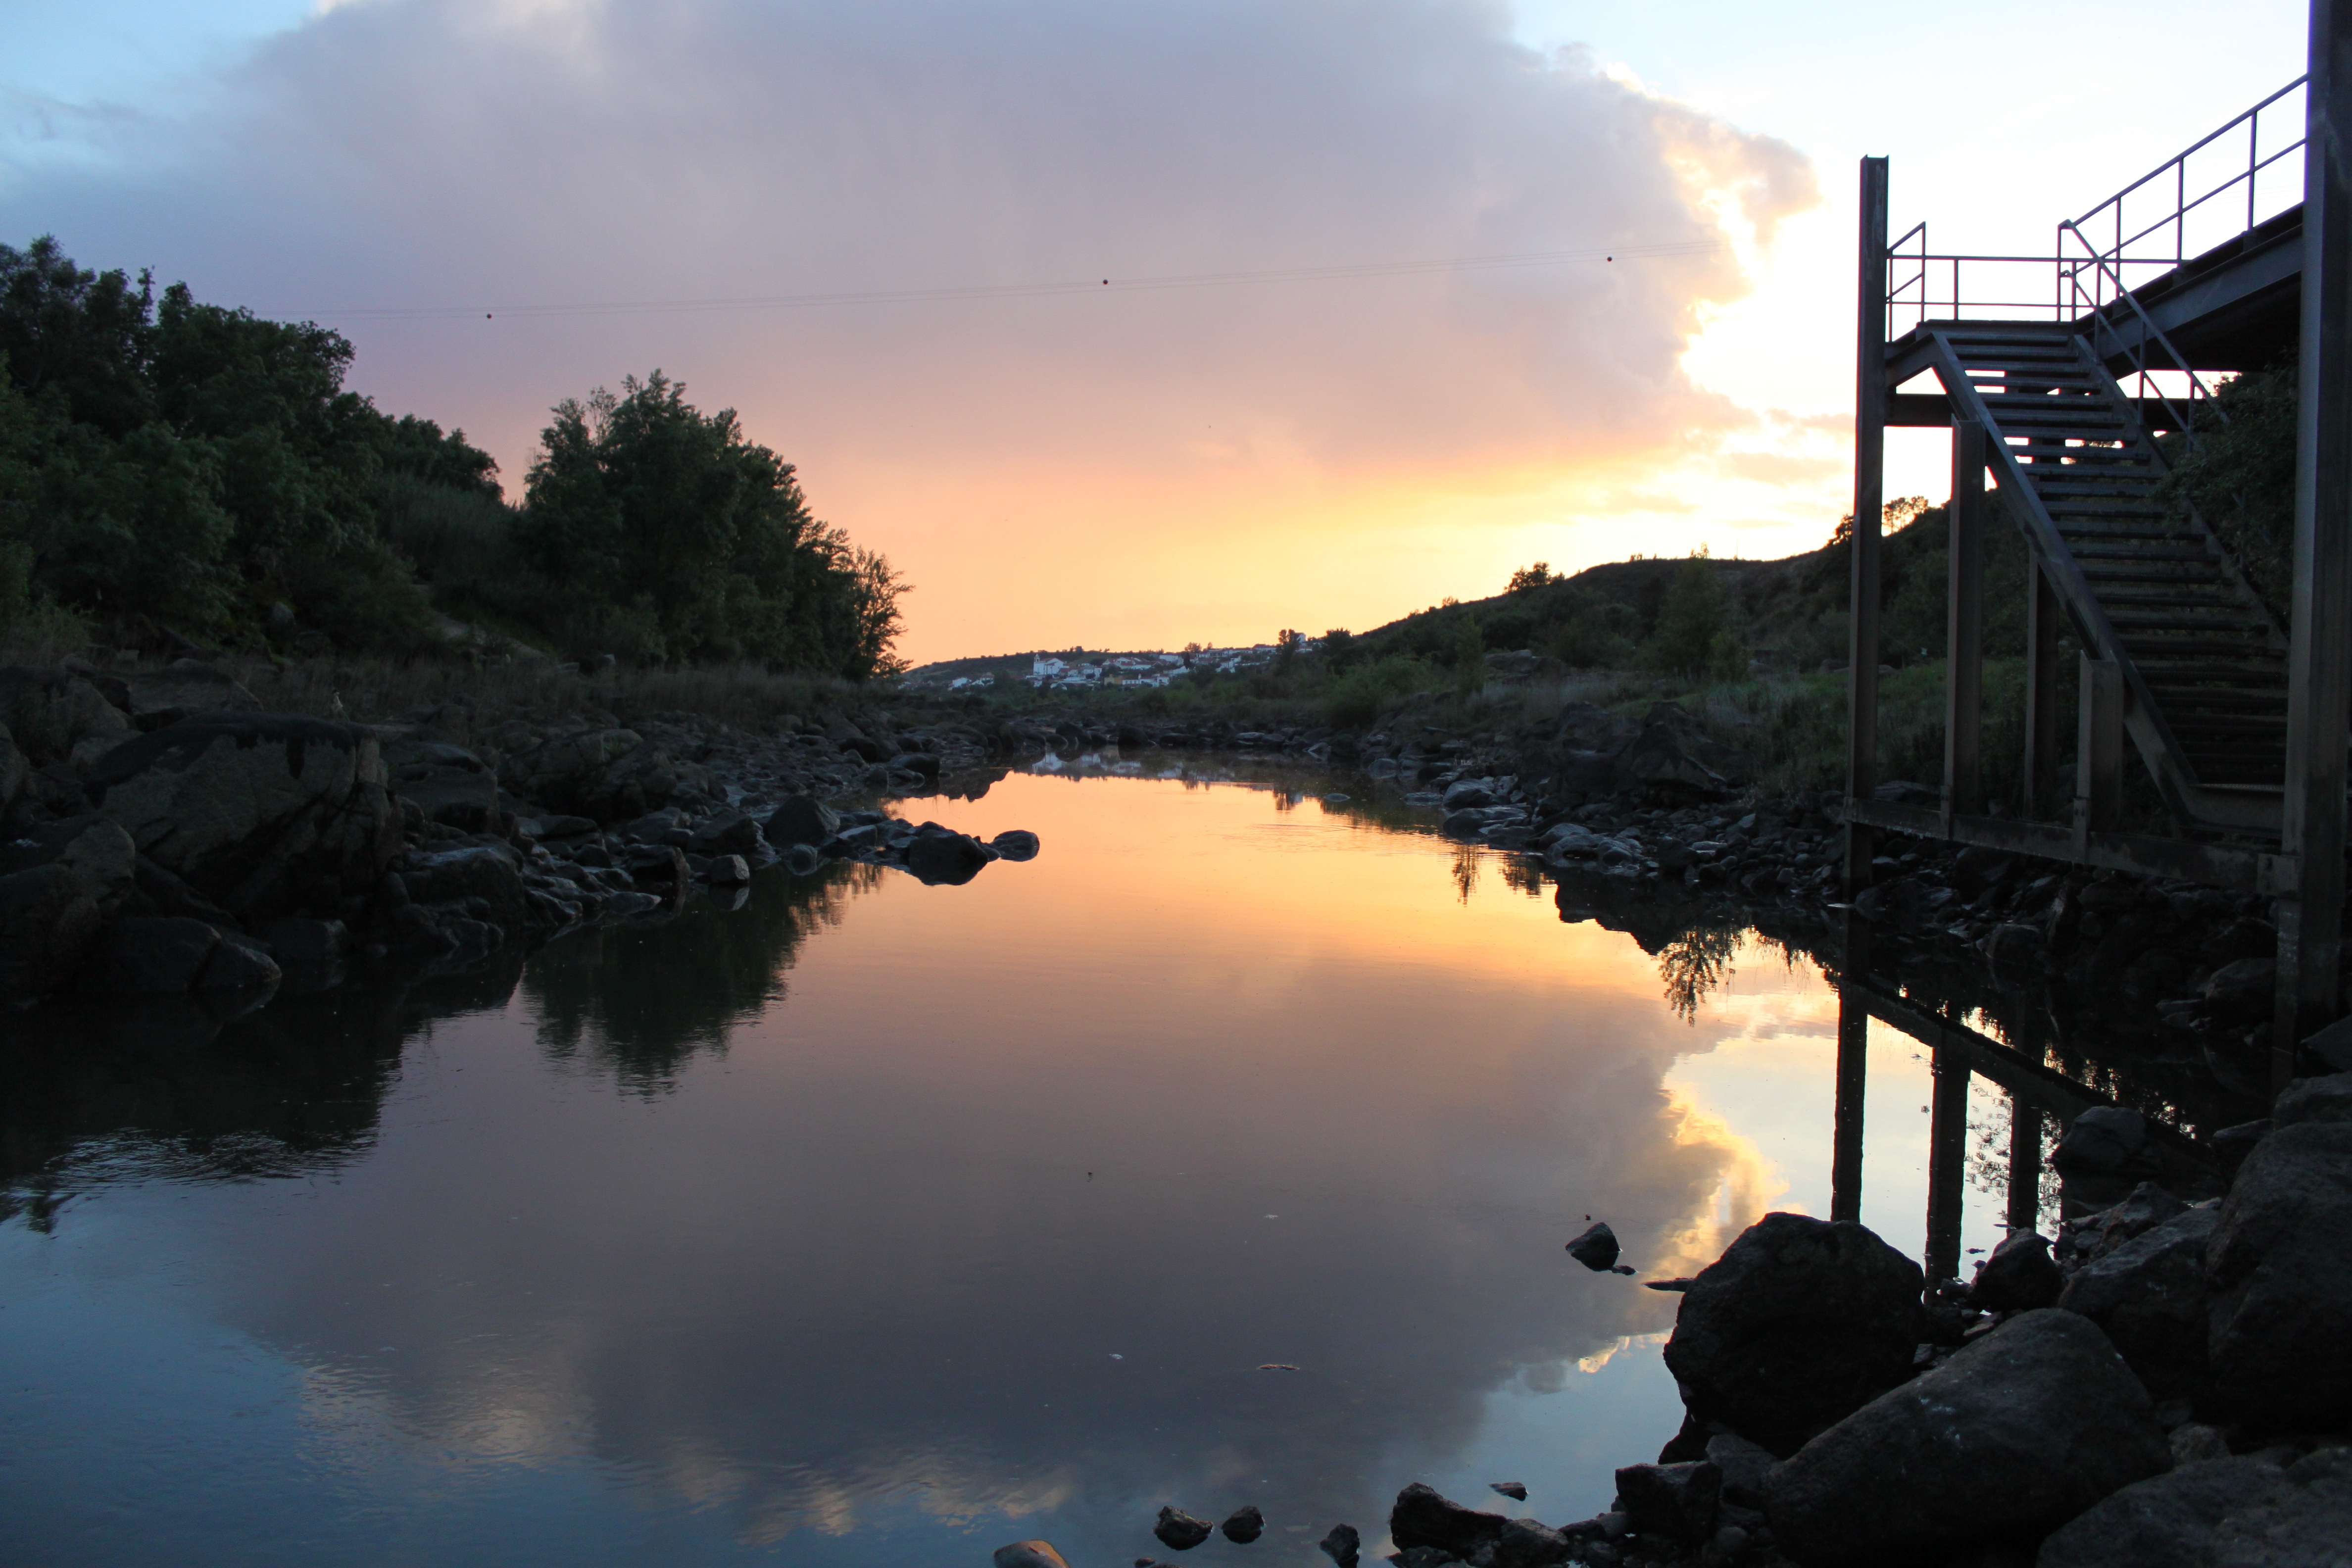
landscape, sea, tree, water, nature, mountain, cloud, sky, sunrise, sunset, sunlight, morning, lake, dawn, river, dusk, evening, reflection, scenery, reservoir, waterway, body of water, loch, atmospheric phenomenon